McCrae's Battalion Great War Memorial

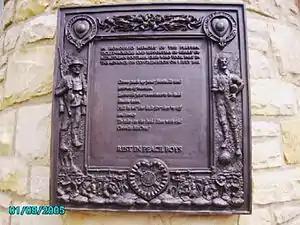
detail of memorial cairn (2)

The battalion was notable for its high number of professional sportsmen and fans drawn from the football clubs Heart of Midlothian FC, Hibernian FC, Raith Rovers FC, Falkirk FC and Dunfermline FC and a variety of other sporting clubs. Visiting the Contalmaison Cairn has become something of a pilgrimage - particularly for football supporters and school groups.